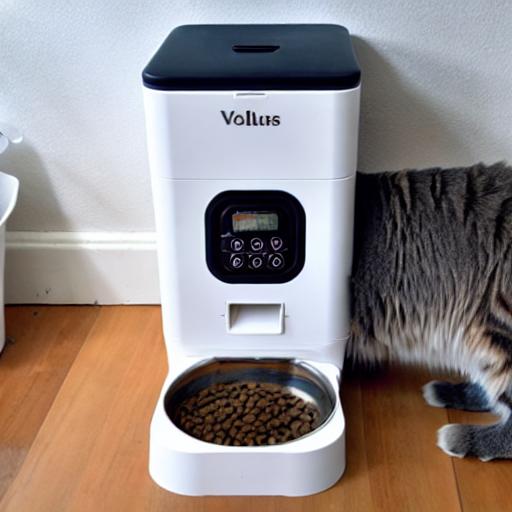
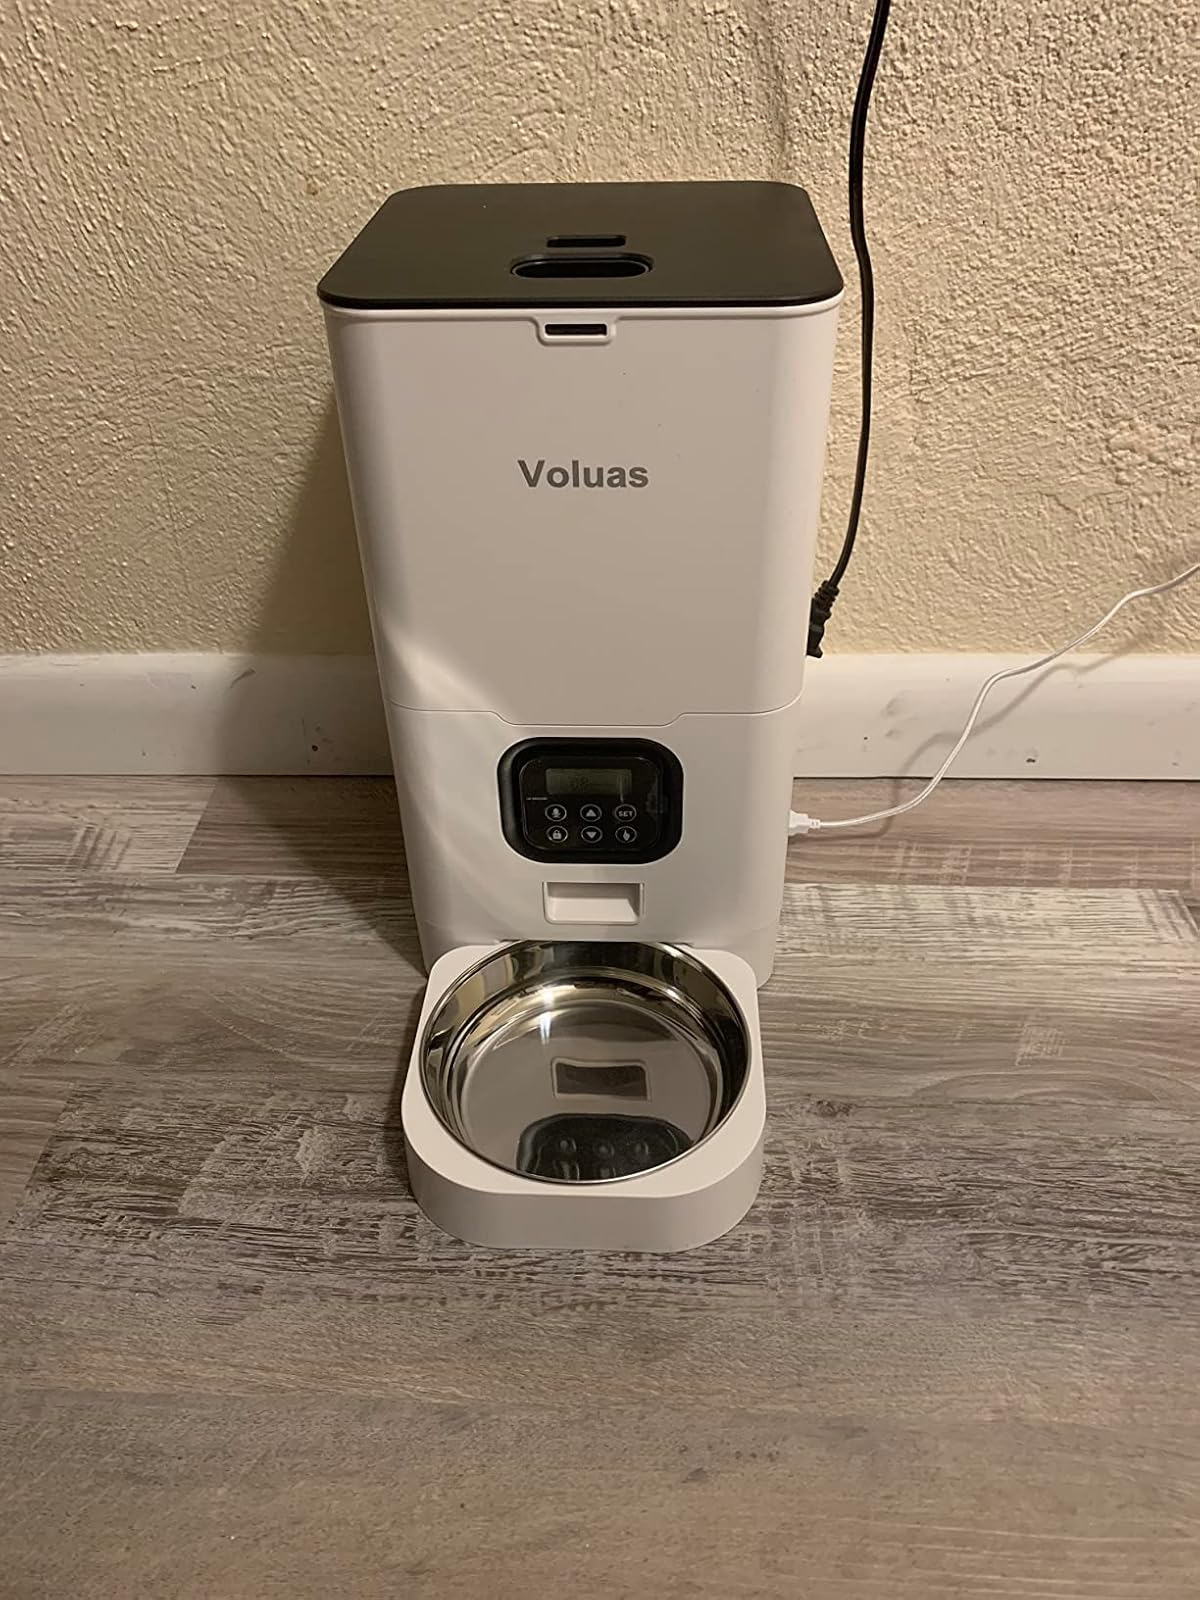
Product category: items_feeder
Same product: no